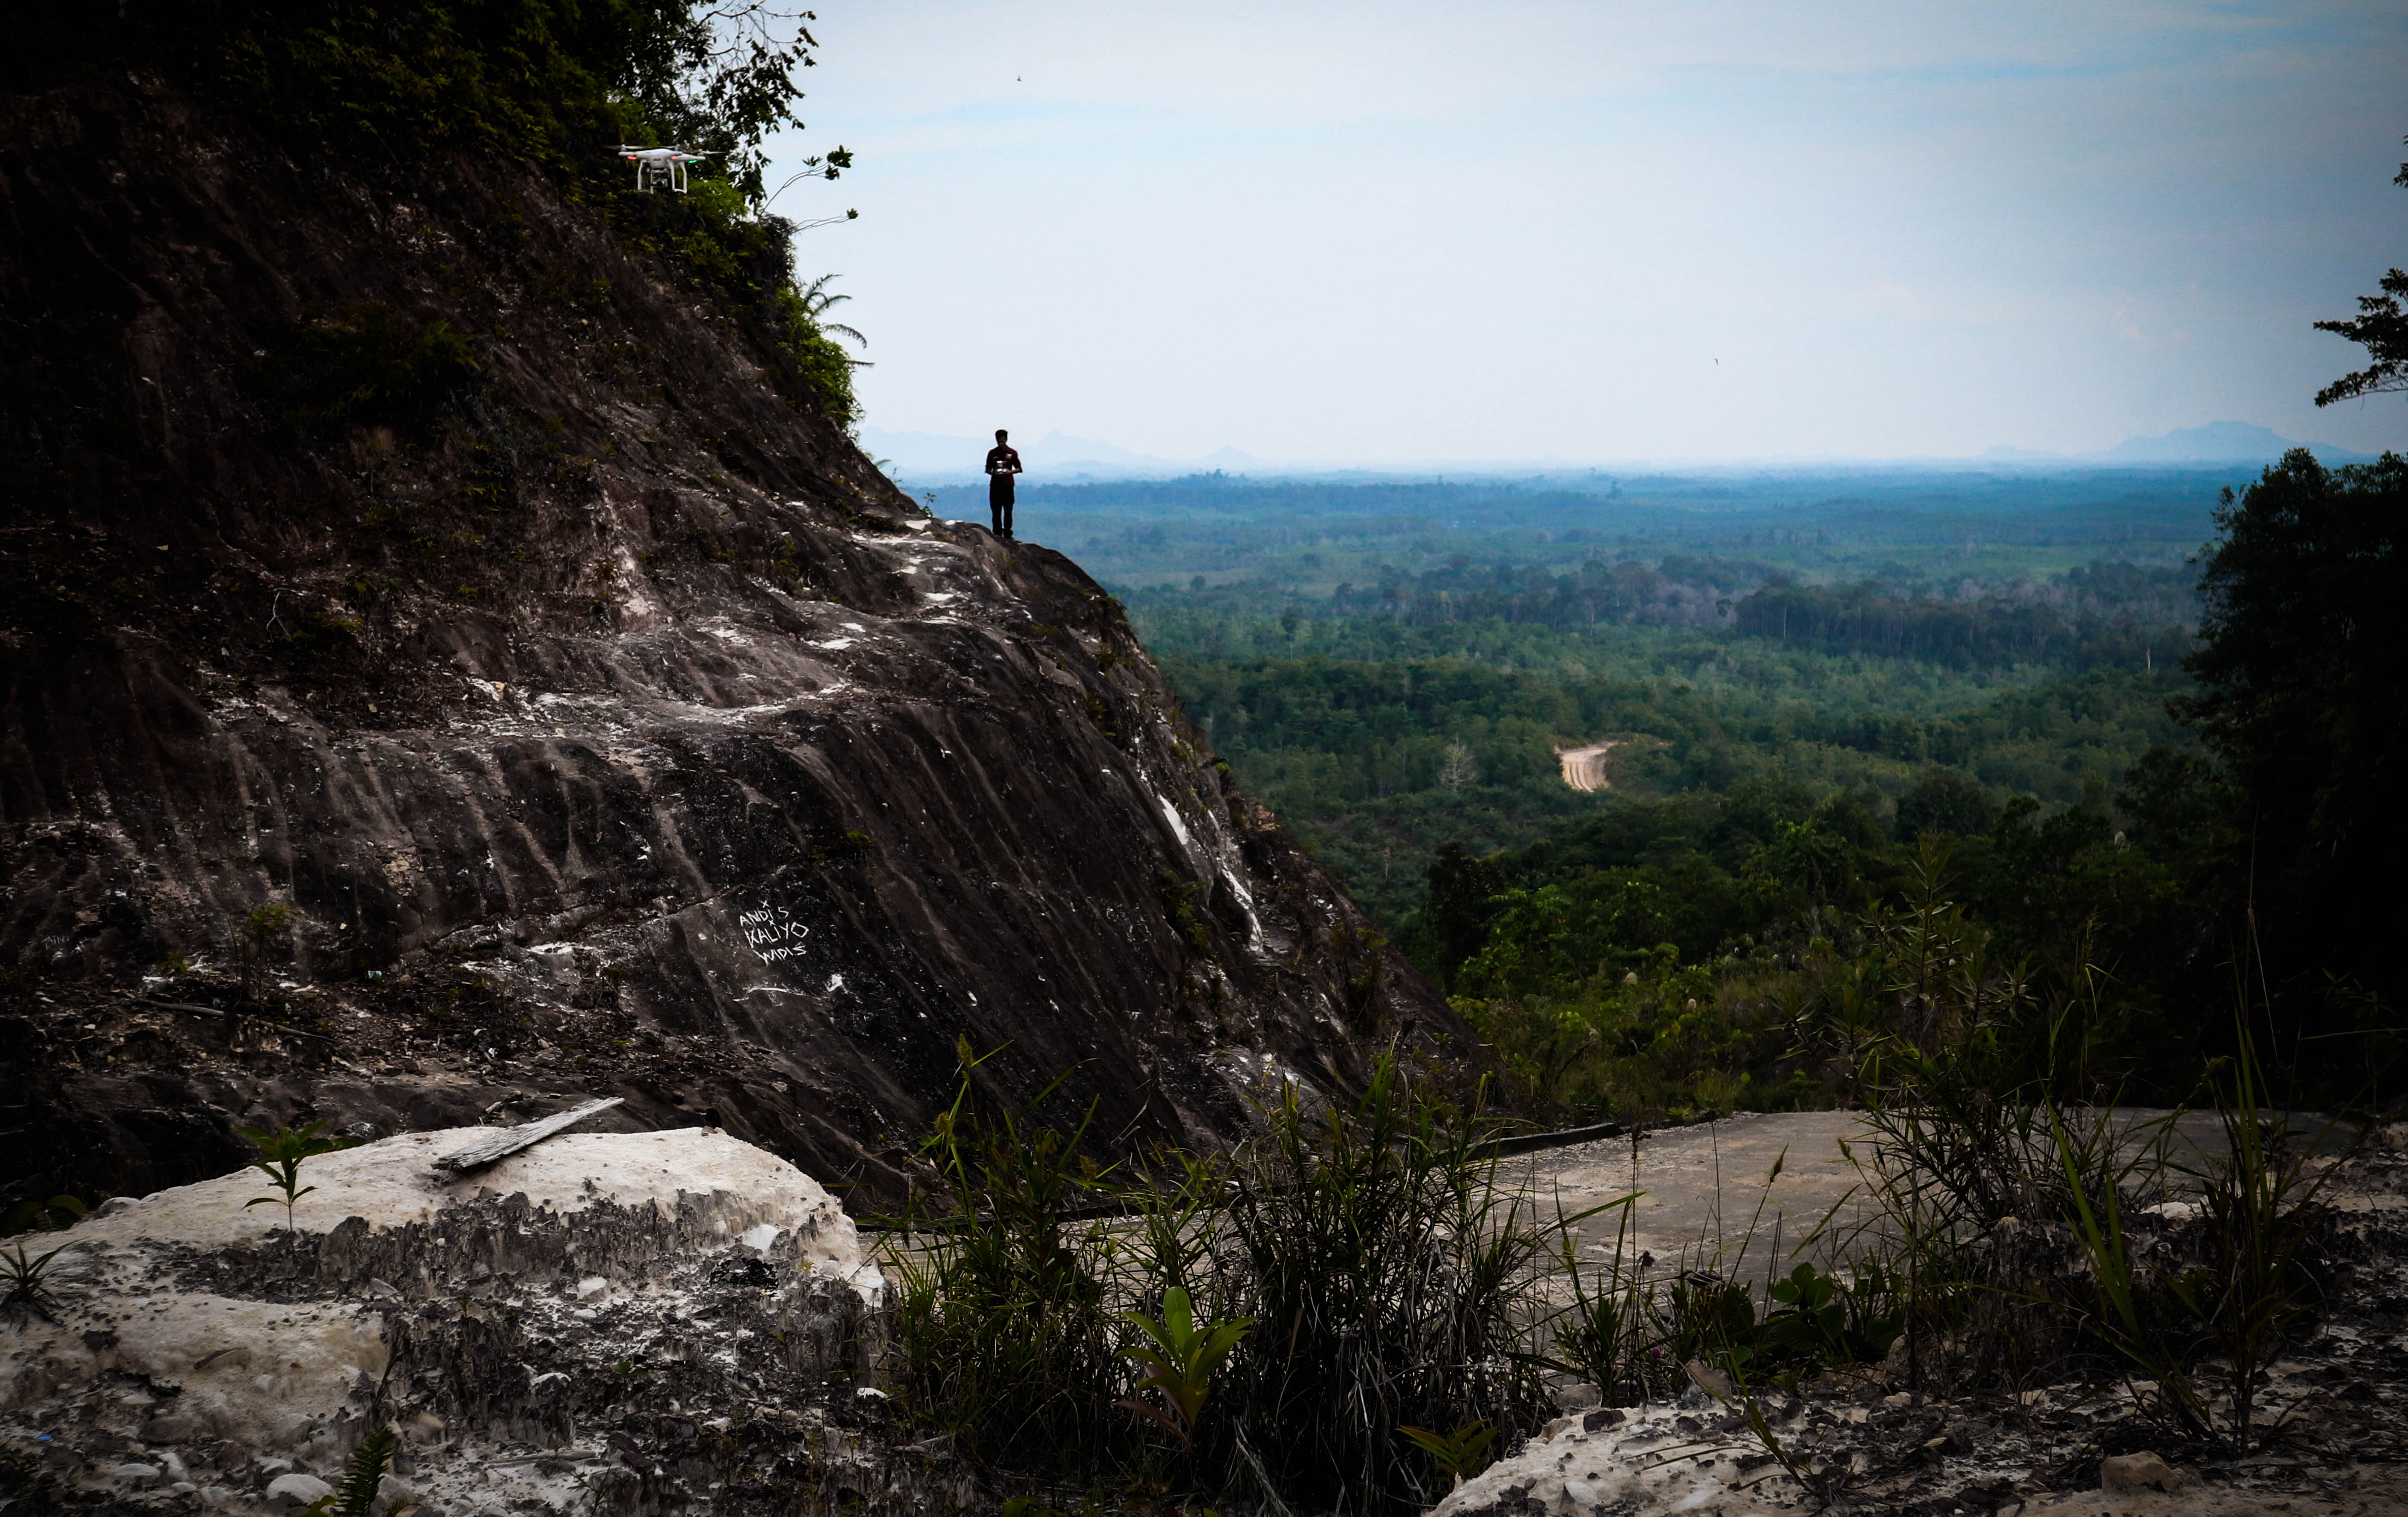
natural, tree, sky, mountain, rock, formation, hill station, hill, landscape, terrain, plant, forest, national park, cliff, outcrop, tourism, vacation, escarpment, adventure, valley